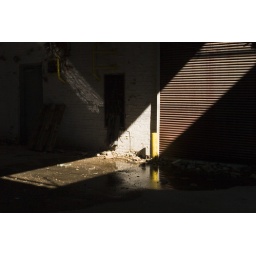
Light shaft reflecting on to wall from puddle in an abandoned warehouse near 45th and Pulaski, Chicago.